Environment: real
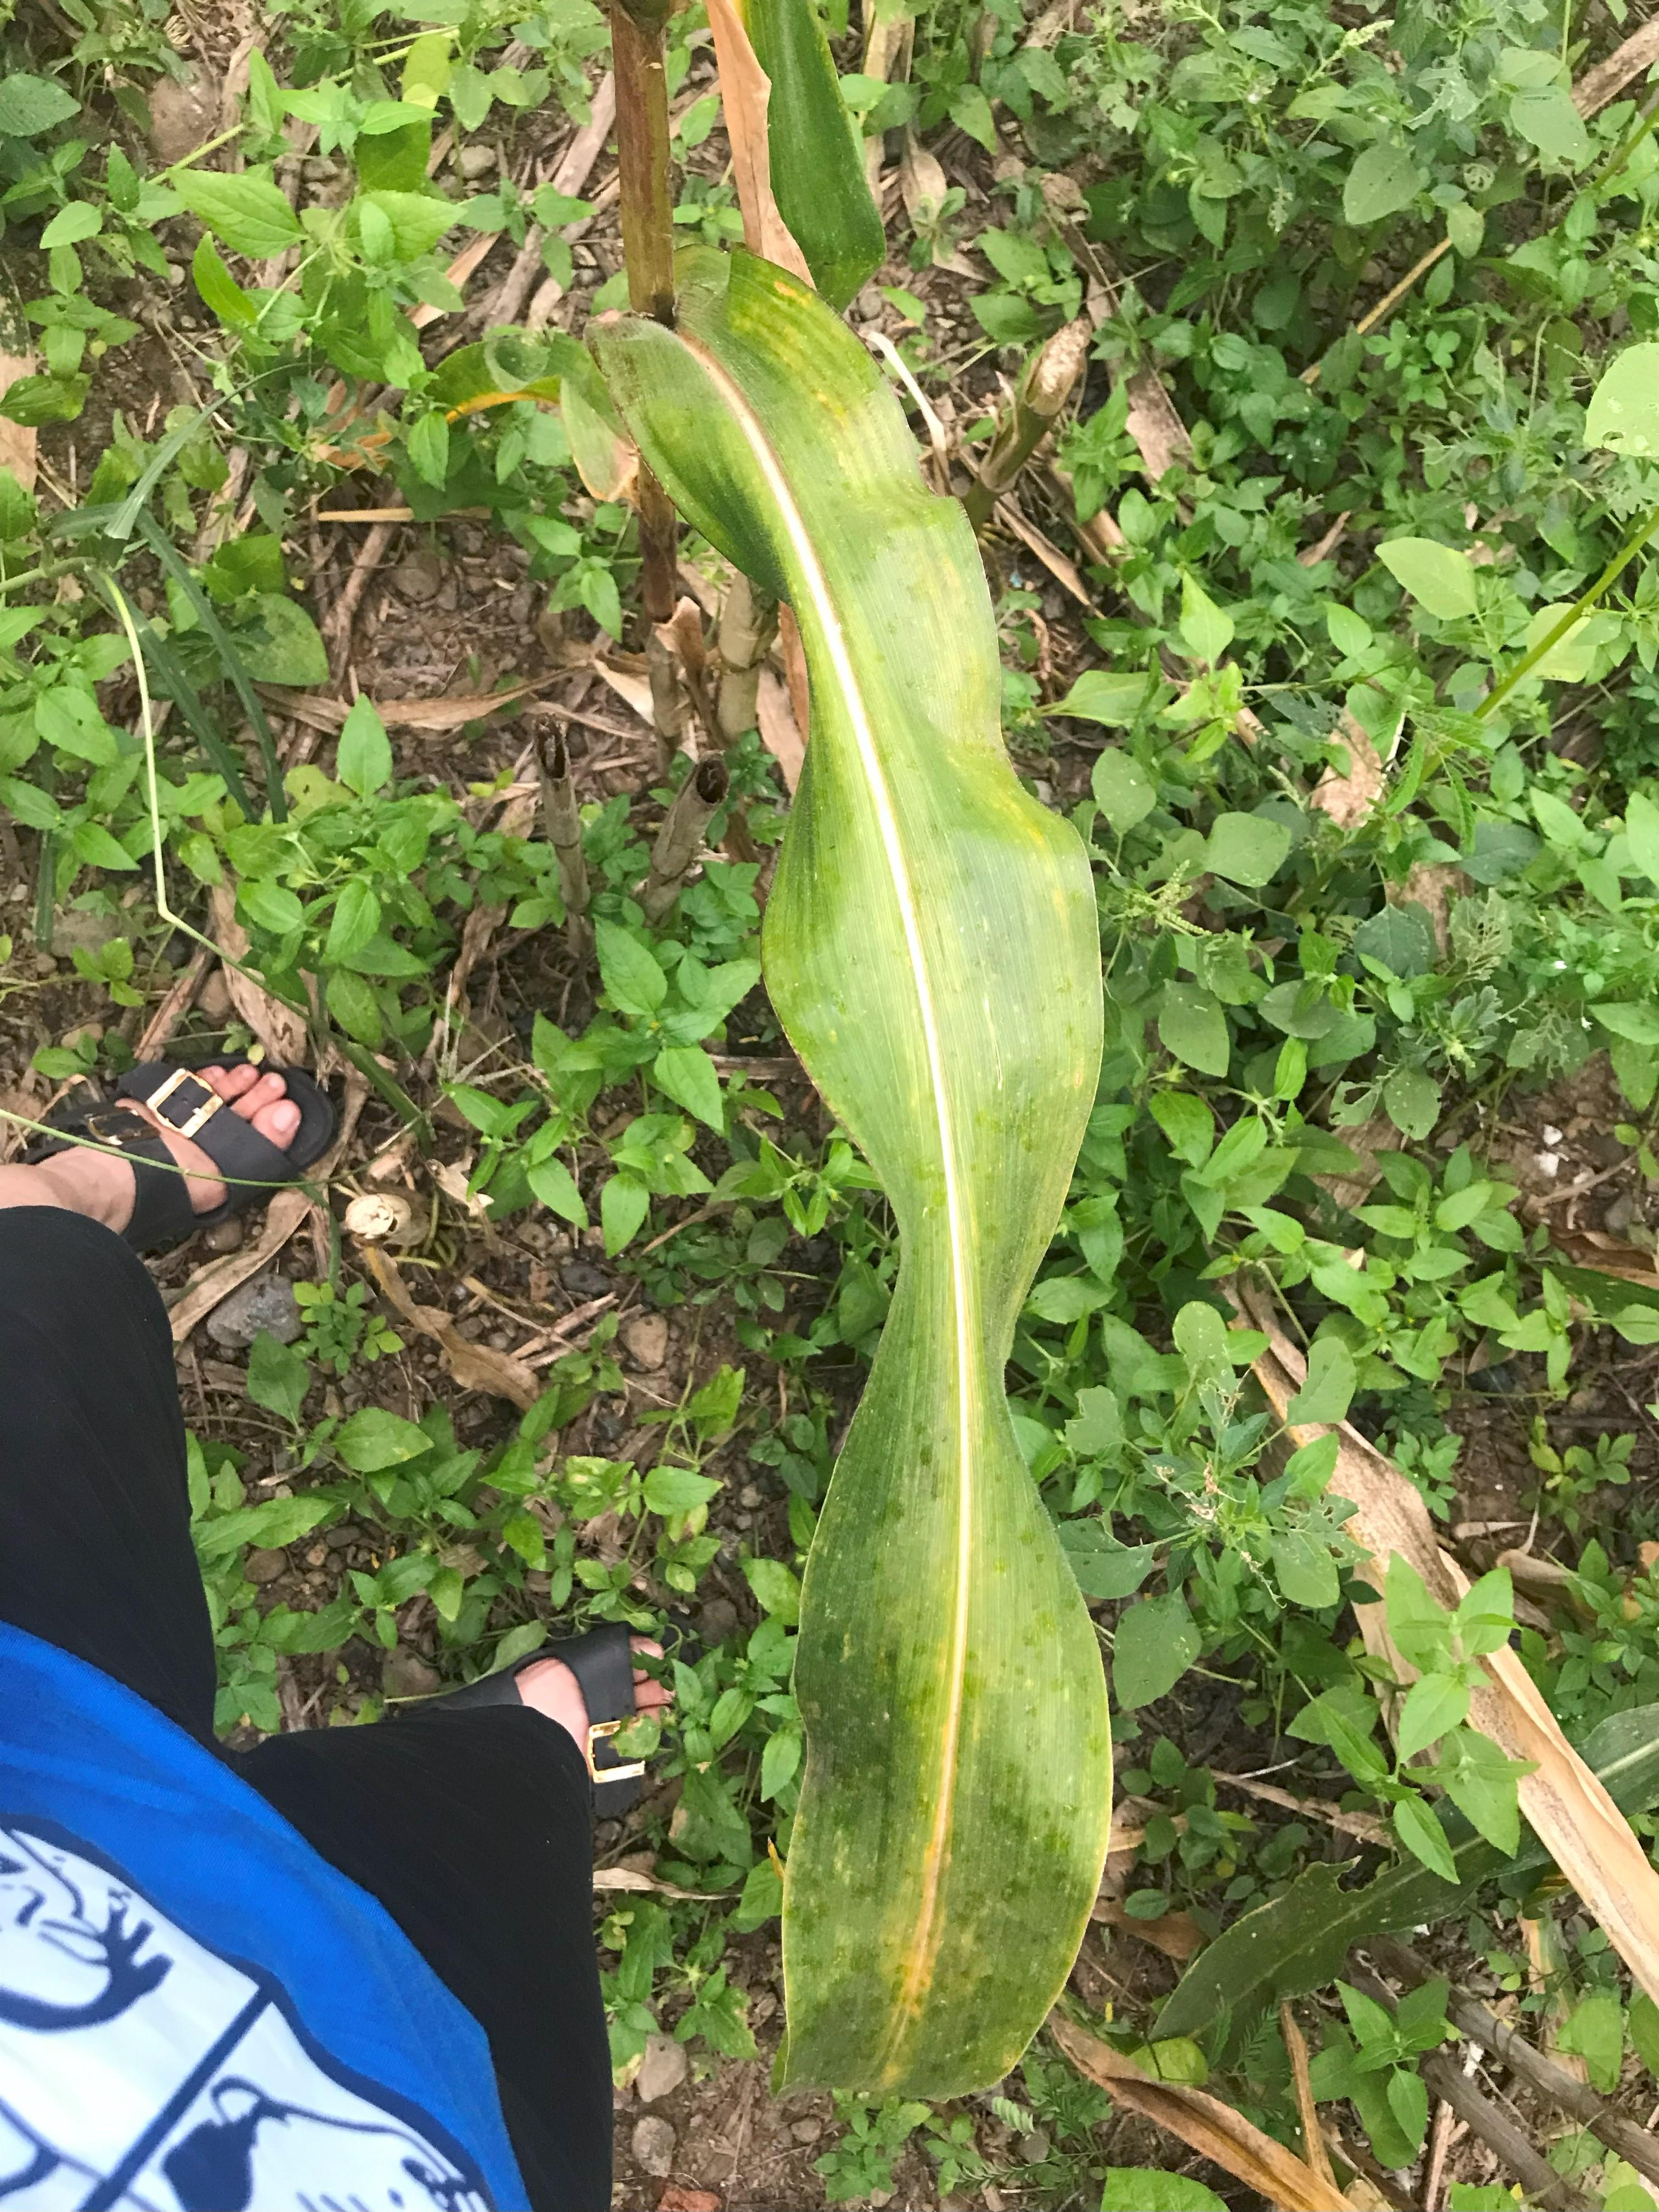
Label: nitrogen_deficiency